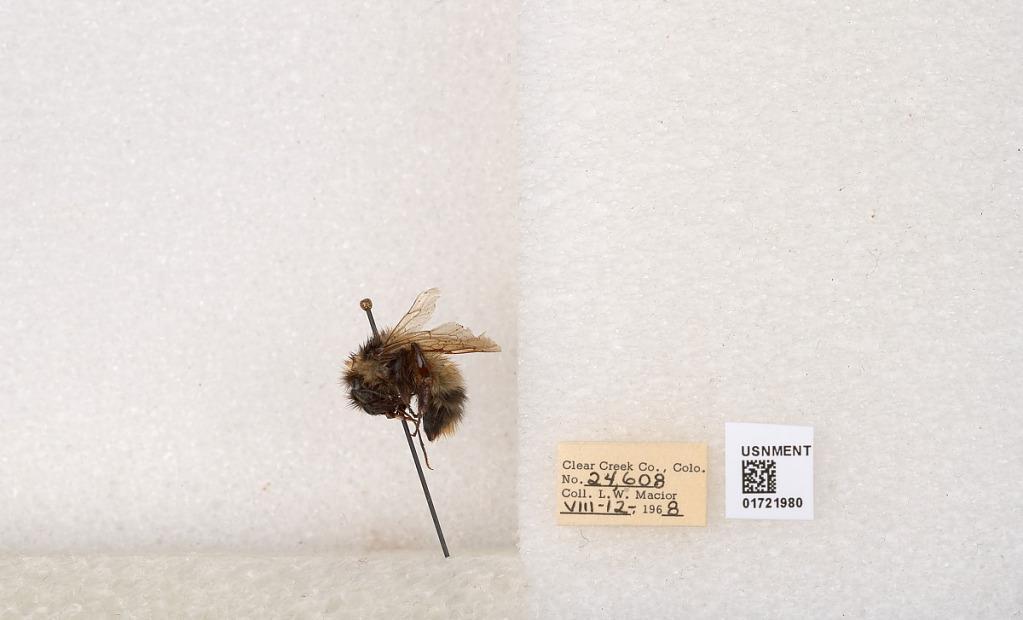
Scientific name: Bombus kirbyellus
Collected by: L. Macior
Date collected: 1968-8-12
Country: United States
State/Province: Colorado
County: Clear Creek
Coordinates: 39.6891, -105.644